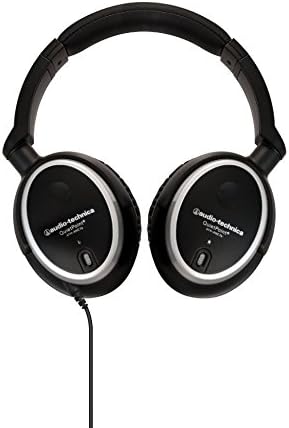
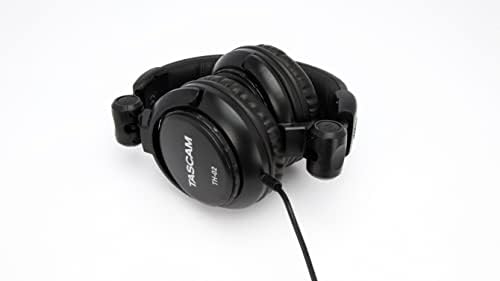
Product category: headphones
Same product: no